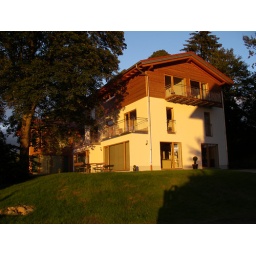
&amp;quot;Lindenhaus&amp;quot; Pete and Waldi's beautiful house in Baernzell. We staed in the first floor